Plawres Sanshiro

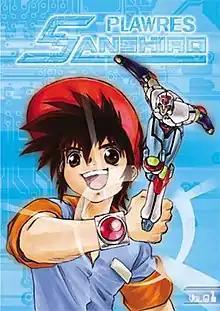
Cover of the first DVD volume

is a Japanese manga series written and illustrated by Jirō Gyū. It was serialized in the Akita Shoten magazine "Weekly Shōnen Champion" from 1982 to 1985. An anime television series adaptation was broadcast from 1983 to 1984. The name is a shortened derivative of "Plastic Model Wrestling Sanshiro" and the visuals of the characters, in particular the PlaWrestler robots, were different from the manga.